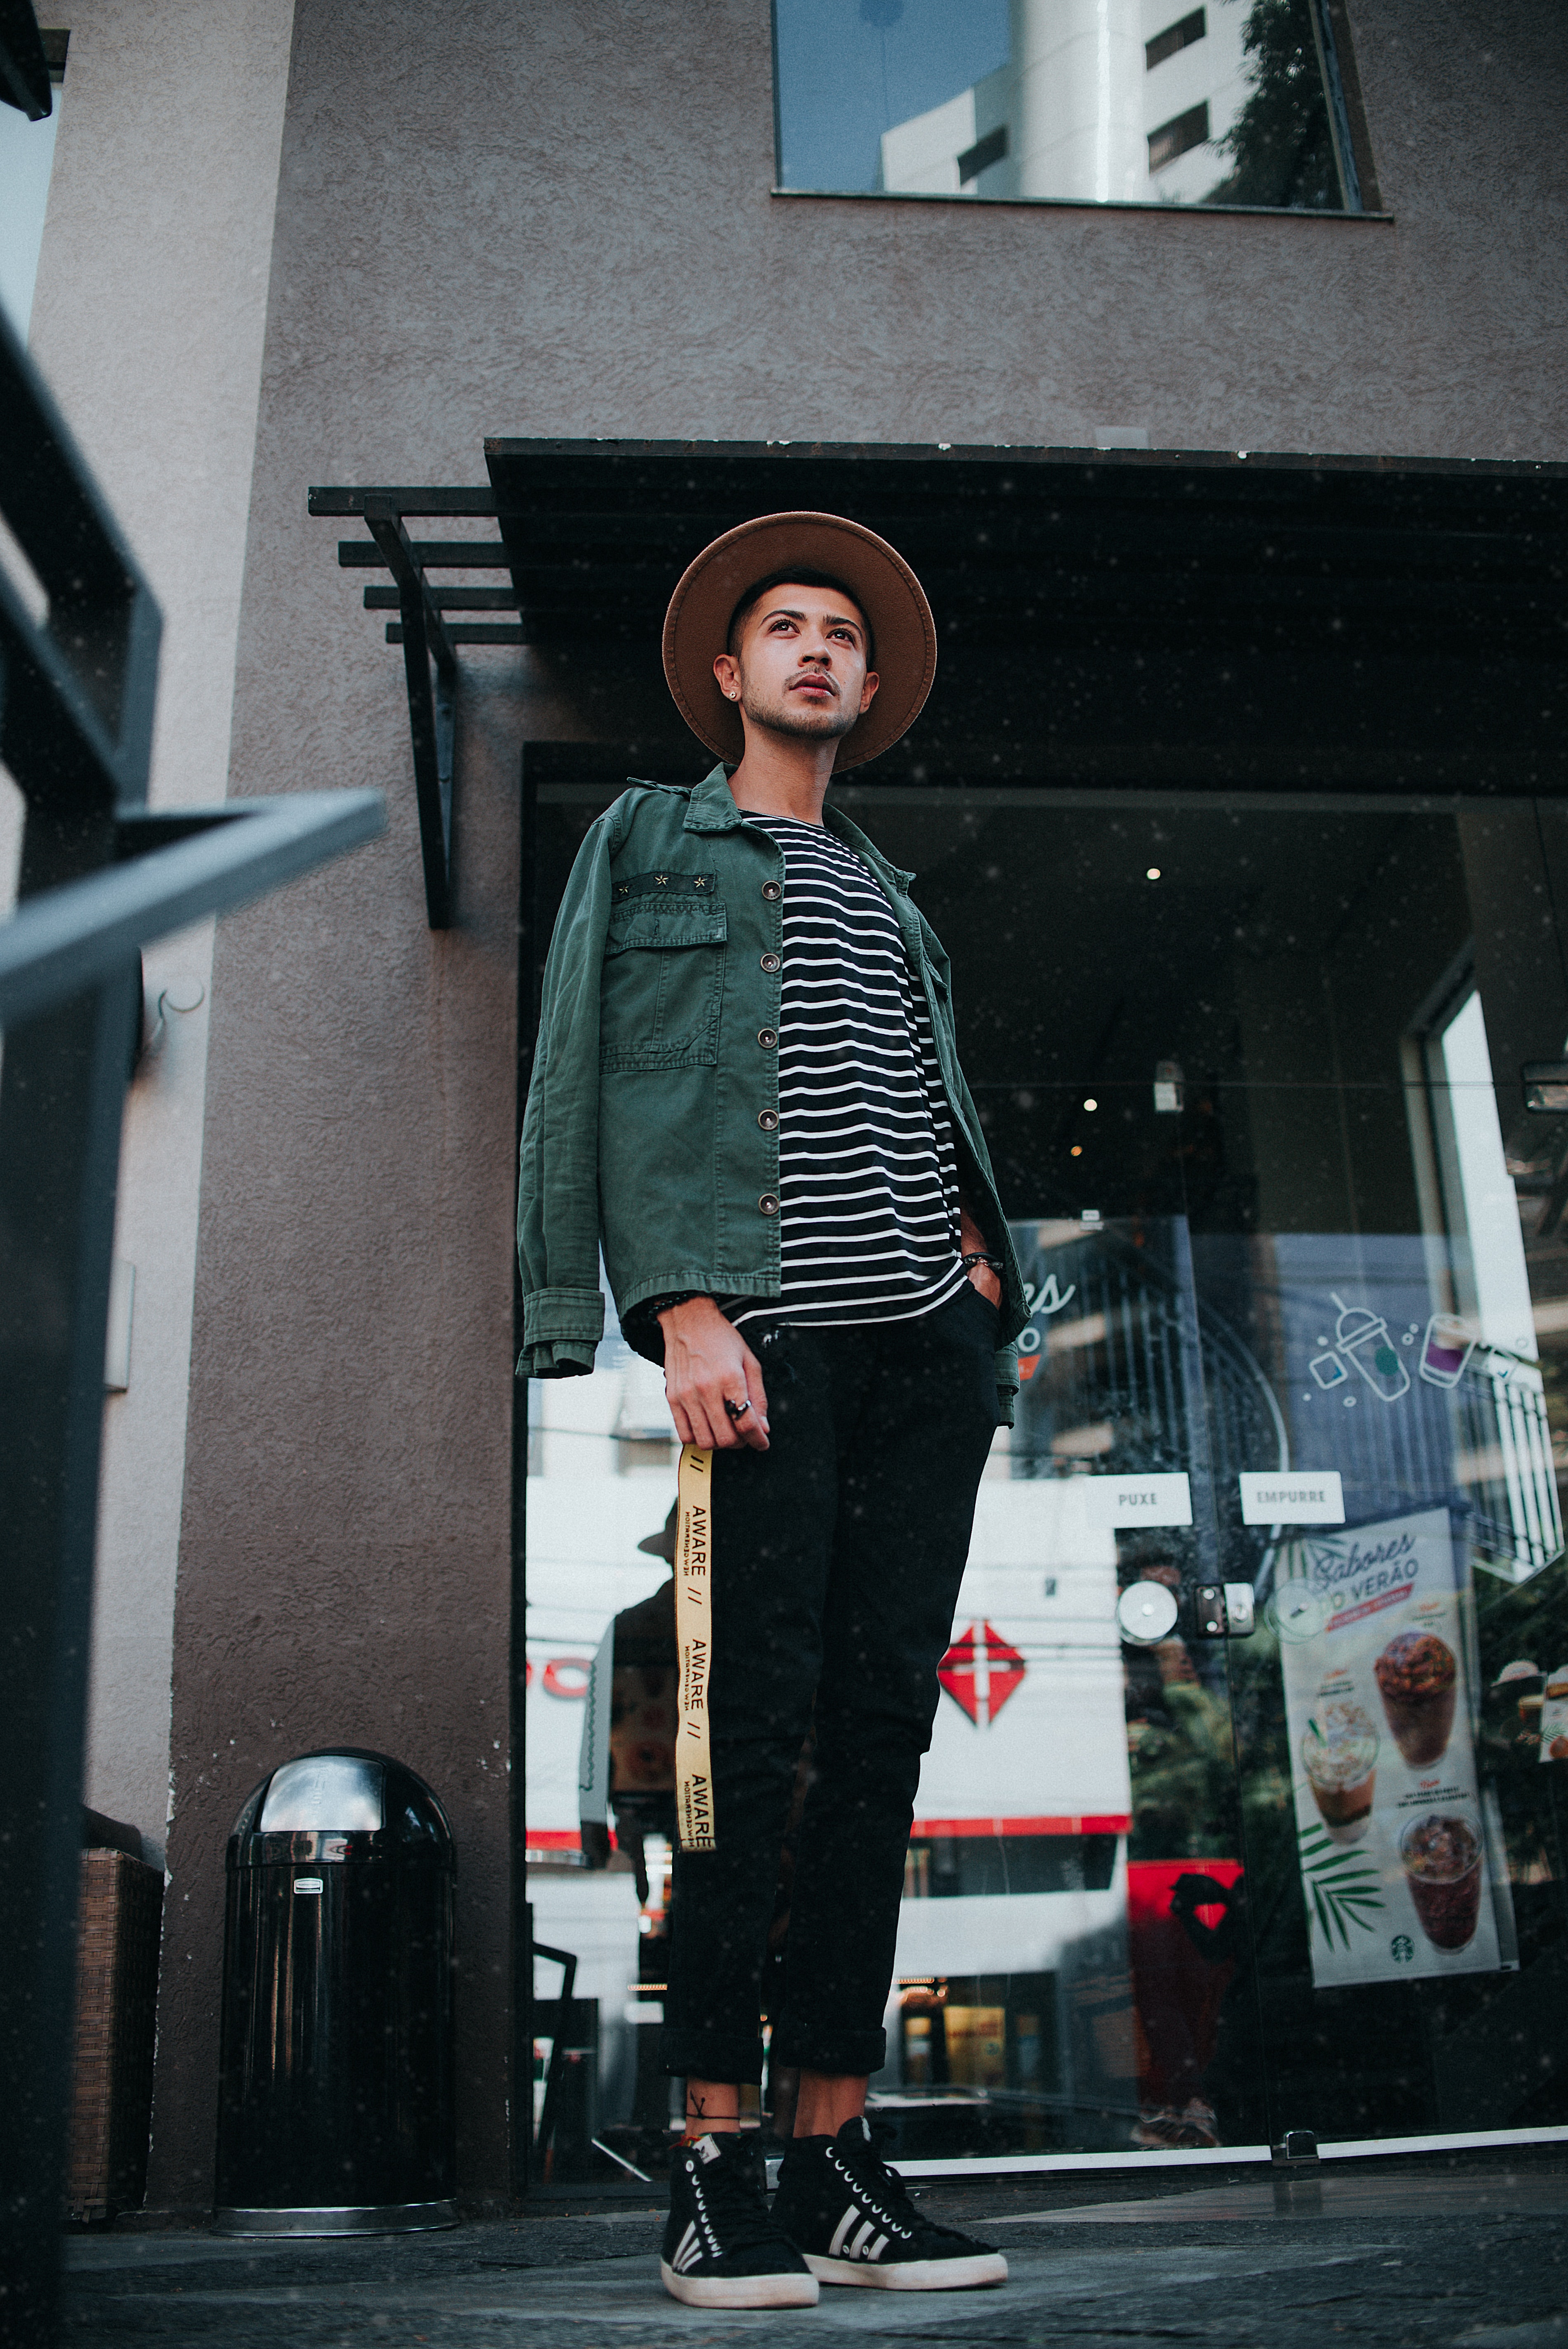
street fashion, fashion, snapshot, standing, gentleman, performance, fashion design, denim, jacket, fashion accessory, style, street, jeans, t shirt